I'll Never Tire of You

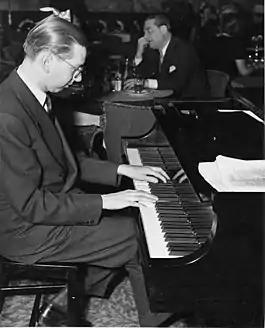
Cy Walter, one of the composers of "I'll Never Tire of You", at the Copacabana night club in New York City, 1949

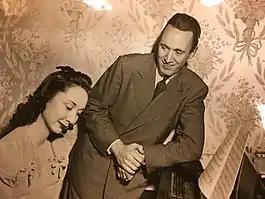
Richard Kollmar, one of the composers of "I'll Never Tire of You", is looking fondly at his fiancée Dorothy Killgallen playing the piano

"The Cy Walter Centennial Celebration", held at the Cutting Room in New York City on September 27, 2015, was featured in a Broadway World article two days later. The article mentioned that "I'll Never Tire of You" was performed "with conversational esprit" during the celebration, by tenor Doug Bowles and pianist Alex Hassan.